Kim Yong-chol

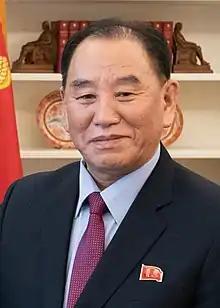
Kim in January 2019

From February 2009 to January 2016 he was the director of the Reconnaissance General Bureau, the country's primary intelligence service. From 2016 to 2019, and again from 2021 to 2022, he served as the head of the United Front Department of the Workers' Party of Korea. He also served as the vice chairman of the Workers' Party of Korea for South Korean affairs from 2016 to 2021.